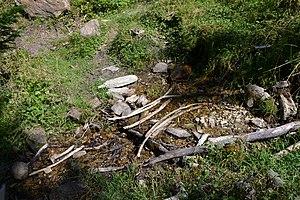
L'Hers-Vif à sa source (Prades, Ariège, France).
L'Hers est le nom de deux rivières du Sud-Ouest de la France, l’Hers-Vif et l’Hers-Mort.